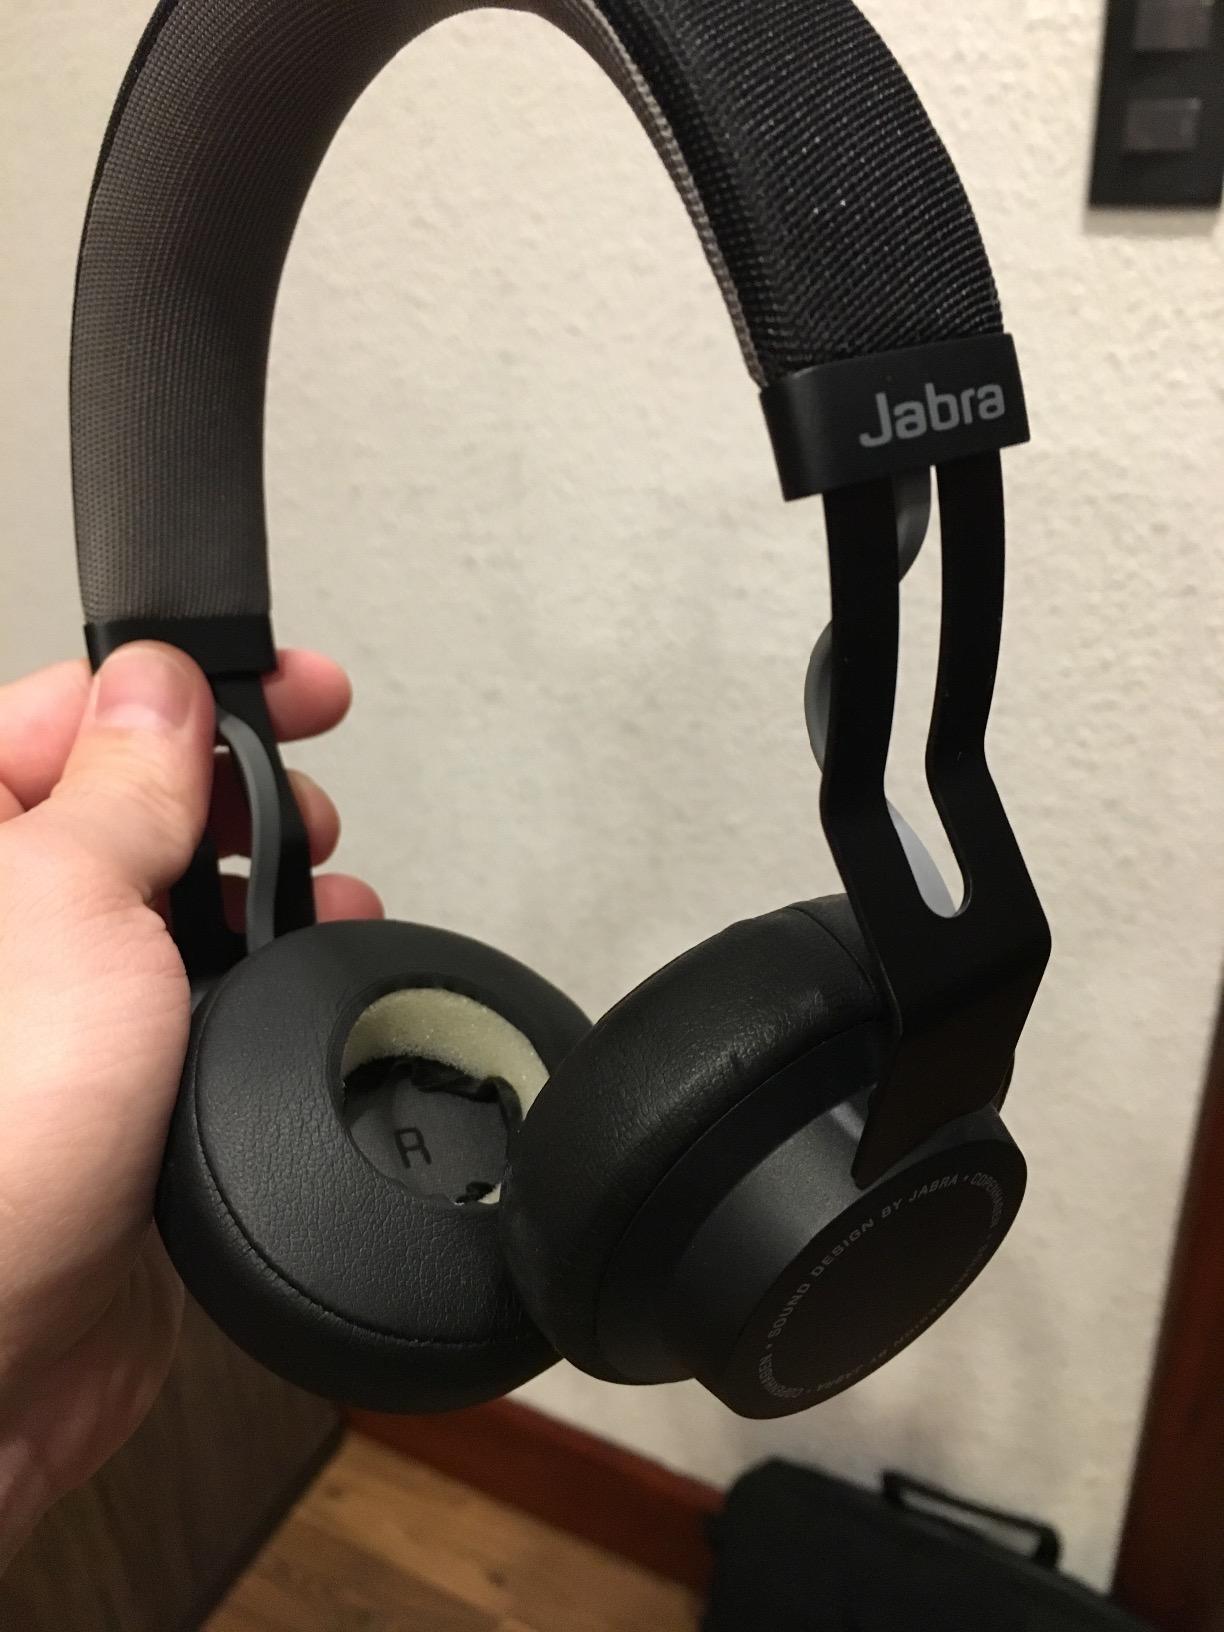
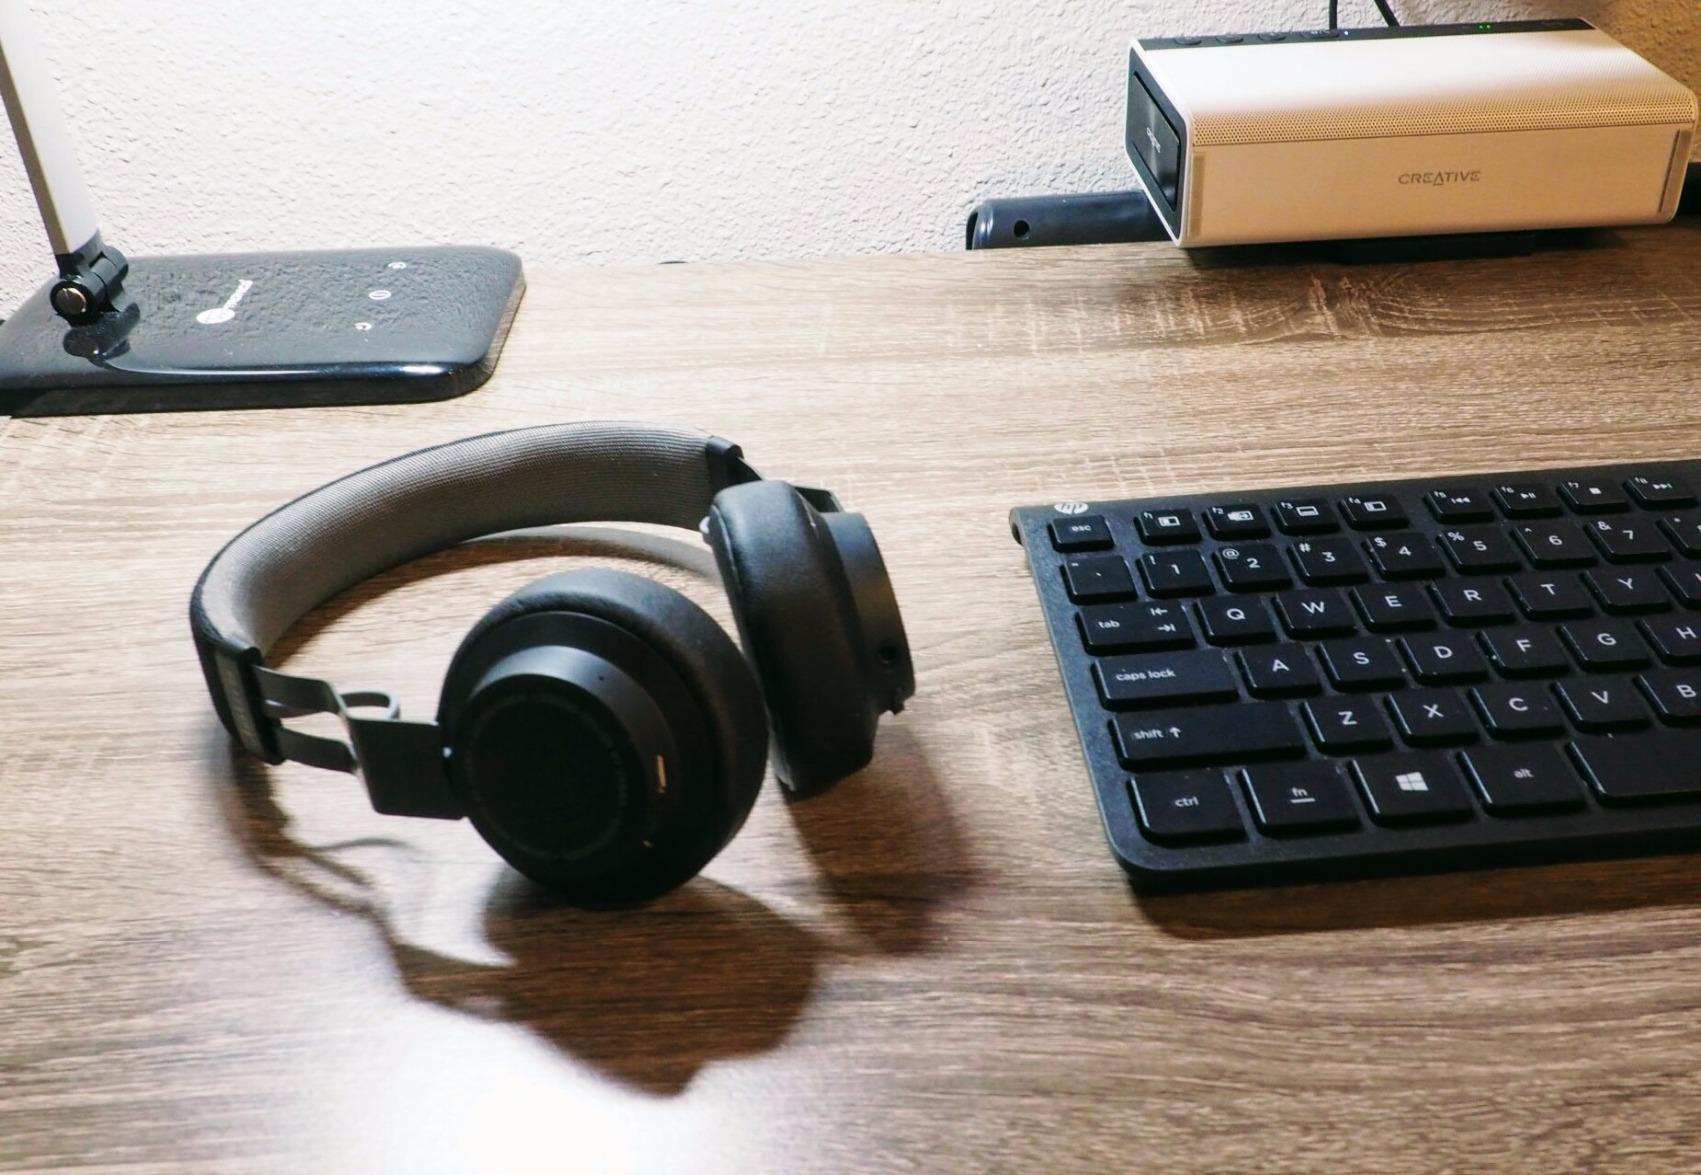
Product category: headphones
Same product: yes